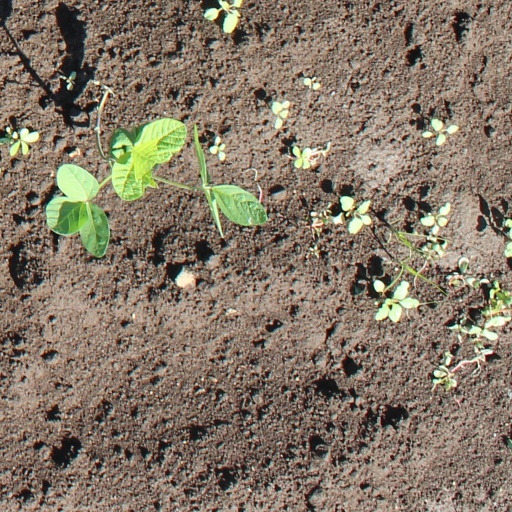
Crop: soybean